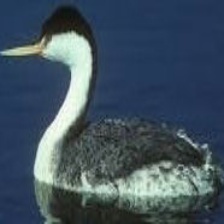
Species: CLARKS GREBE
Scientific name: AECHMOPHORUS CLARKII